2013 Eastern China smog

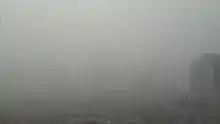
Smog in Huangpu District, Shanghai, 6 December 2013

Air in Shanghai was reported to have a strange taste – astringent and smoky, with an aftertaste of earthy bitterness. It was possible to feel the dust-like particulate matter on tongues.